David Gibson (Canadian politician)

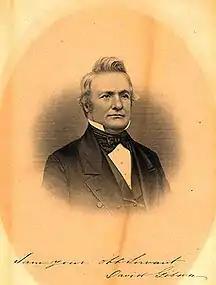
Circa 1850s representation of Gibson

David Gibson, (March 9, 1804 – January 25, 1864), was a surveyor, farmer and political figure in Upper Canada.